Harold Palmer Howard

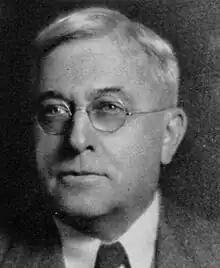
From the October 1951 edition of "Assembly" magazine

Harold Palmer Howard (November 24, 1866 – March 1, 1951) was a brigadier general in the United States Army during World War I.